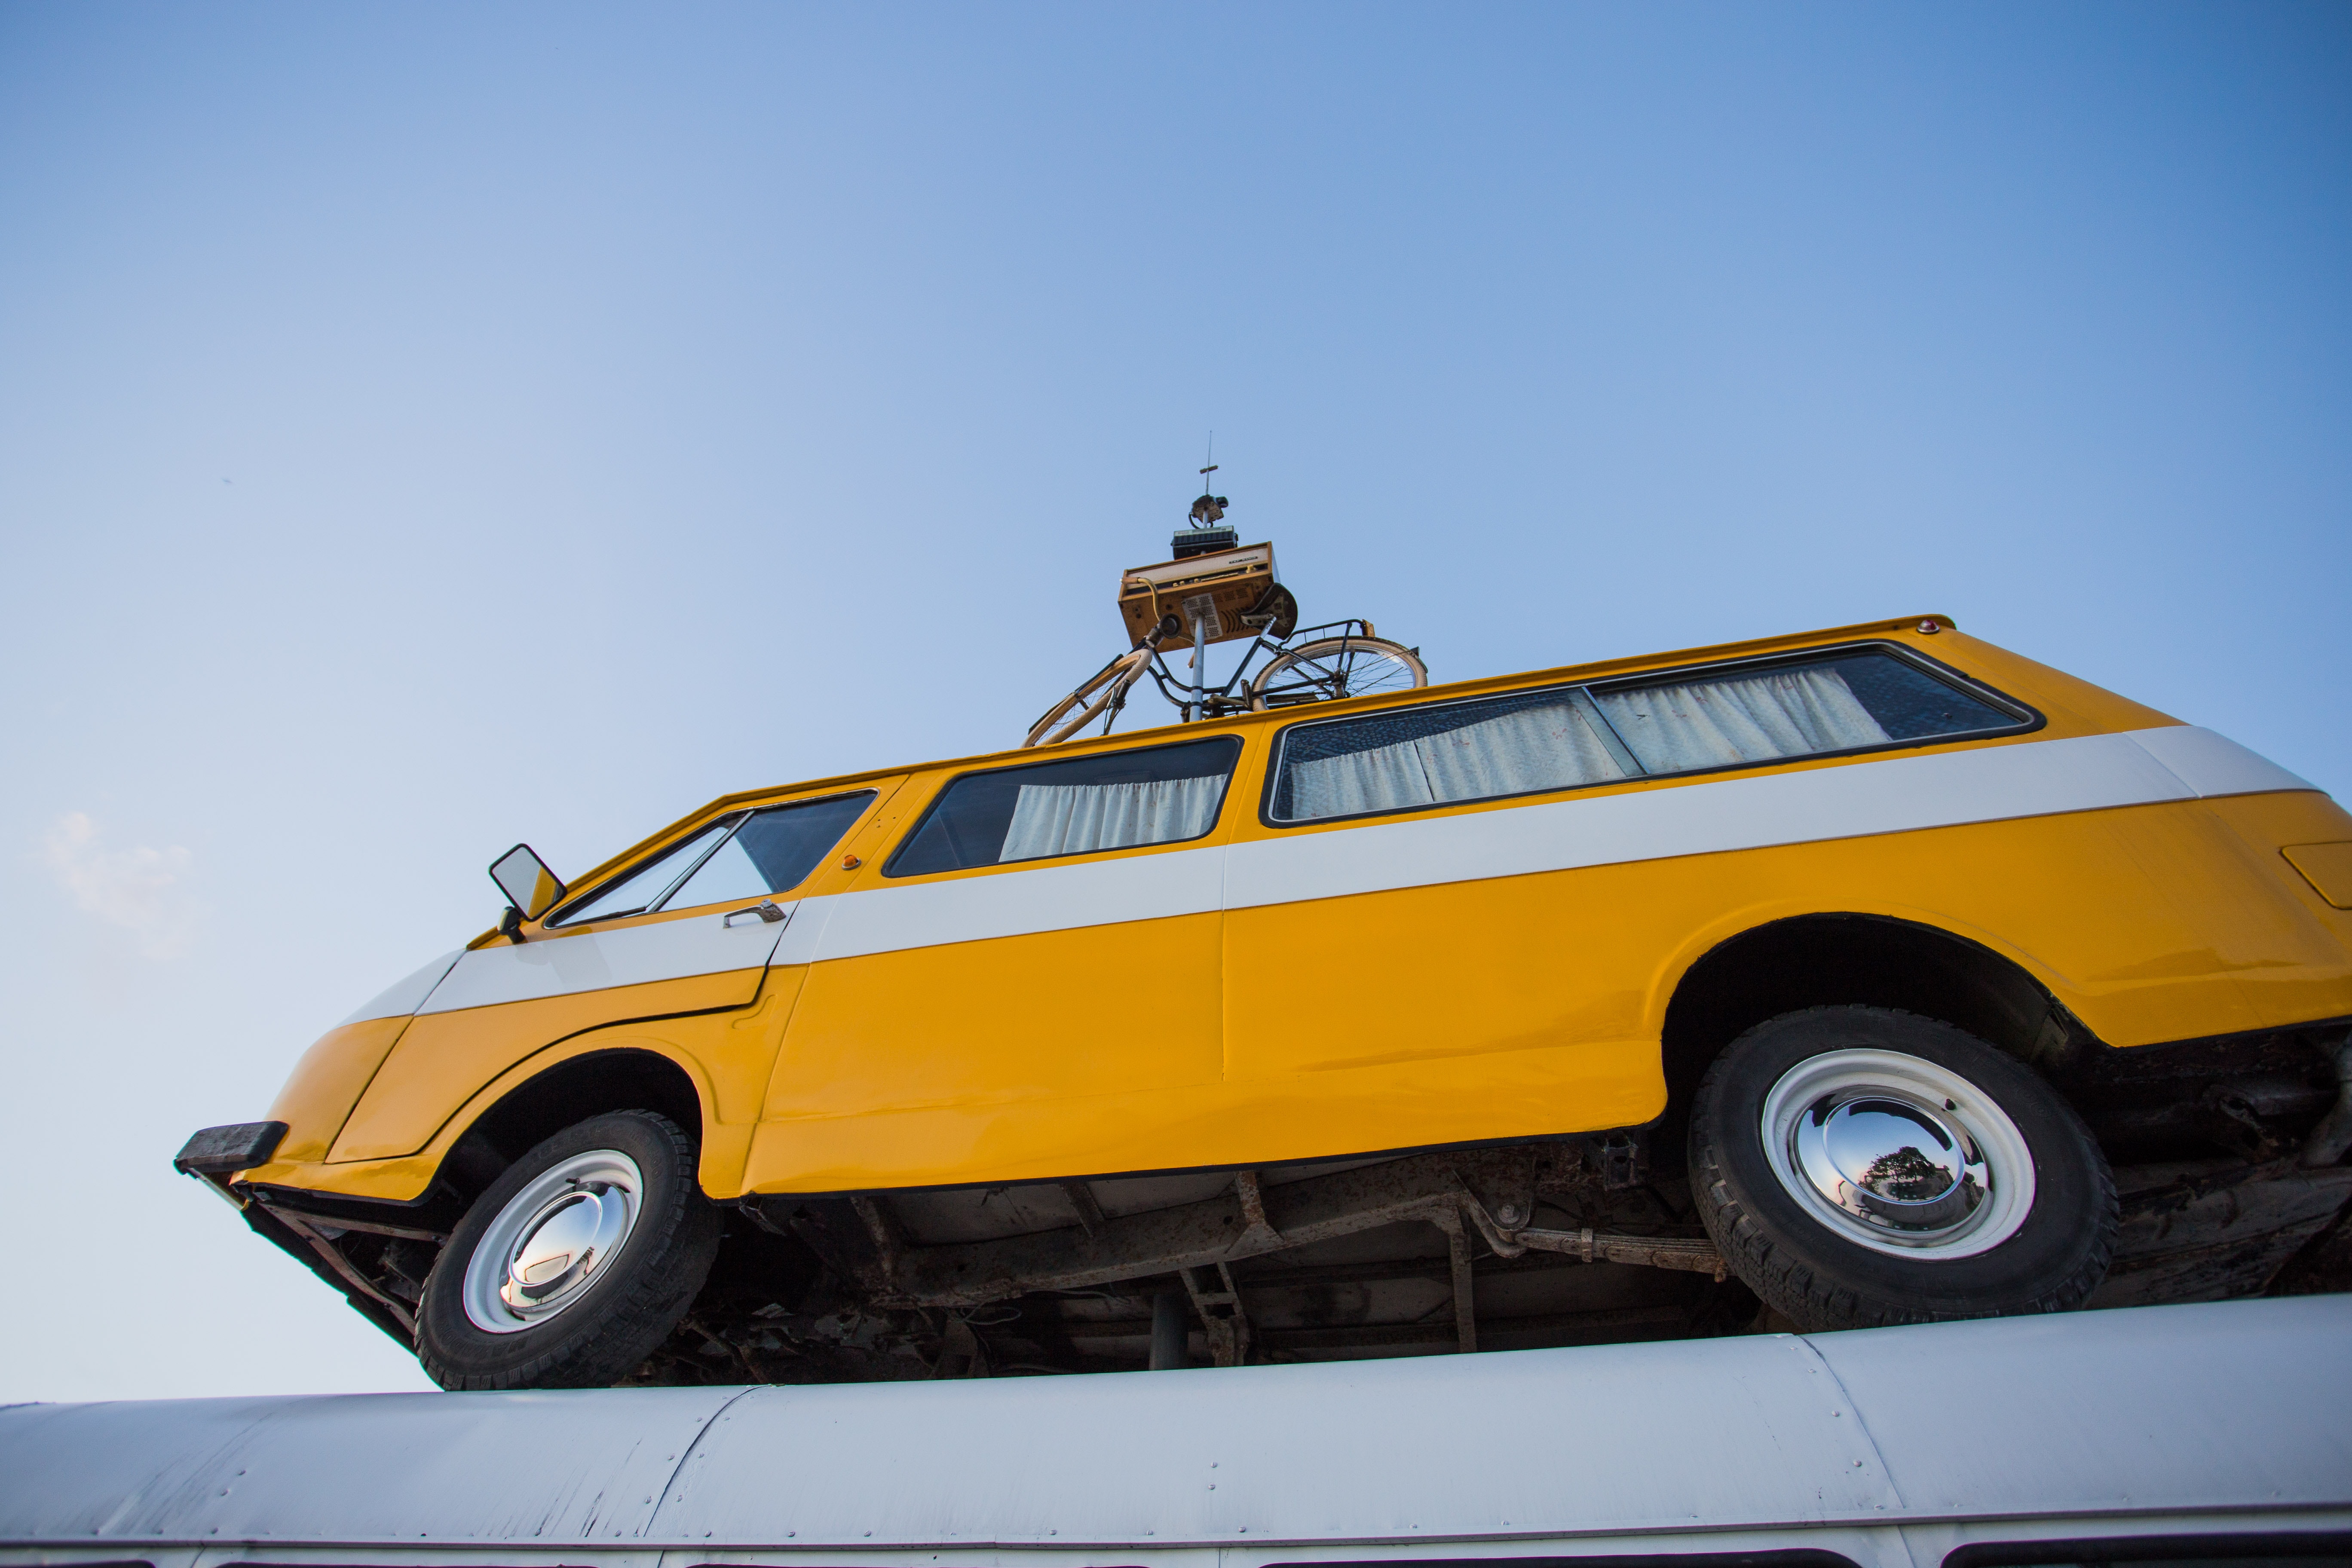
land vehicle, vehicle, car, yellow, classic car, sedan, coupe, city car